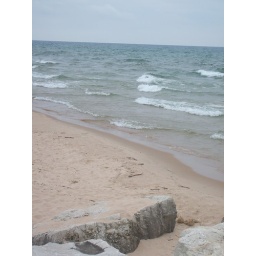
Watch the waves crash against the shore, like an empty bottle upon the floor